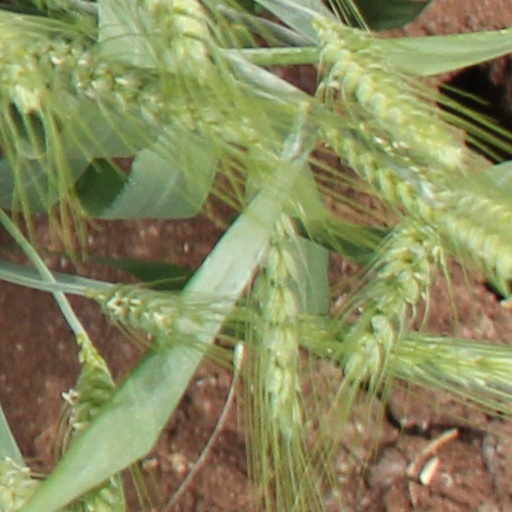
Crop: wheat